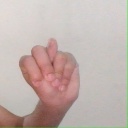
अक्षर: न